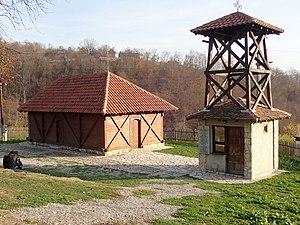
Cet article recense les monuments culturels du district de Zlatibor en Serbie.
Les monuments culturels protégés constituent une catégorie de monuments de Serbie inscrits sur une liste de monuments bénéficiant de la protection de l'État. Il s'agit d'une troisième catégorie de monuments protégés classés, par leur importance, après les monuments culturels d'importance exceptionnelle et les monuments culturels de grande importance.
L'église en bois Saint-Michel de Sevojno est une église orthodoxe serbe située à Sevojno, sur le territoire de la Ville d'Užice et dans le district de Zlatibor, en Serbie. Elle est inscrite sur la liste des monuments culturels protégés de la République de Serbie